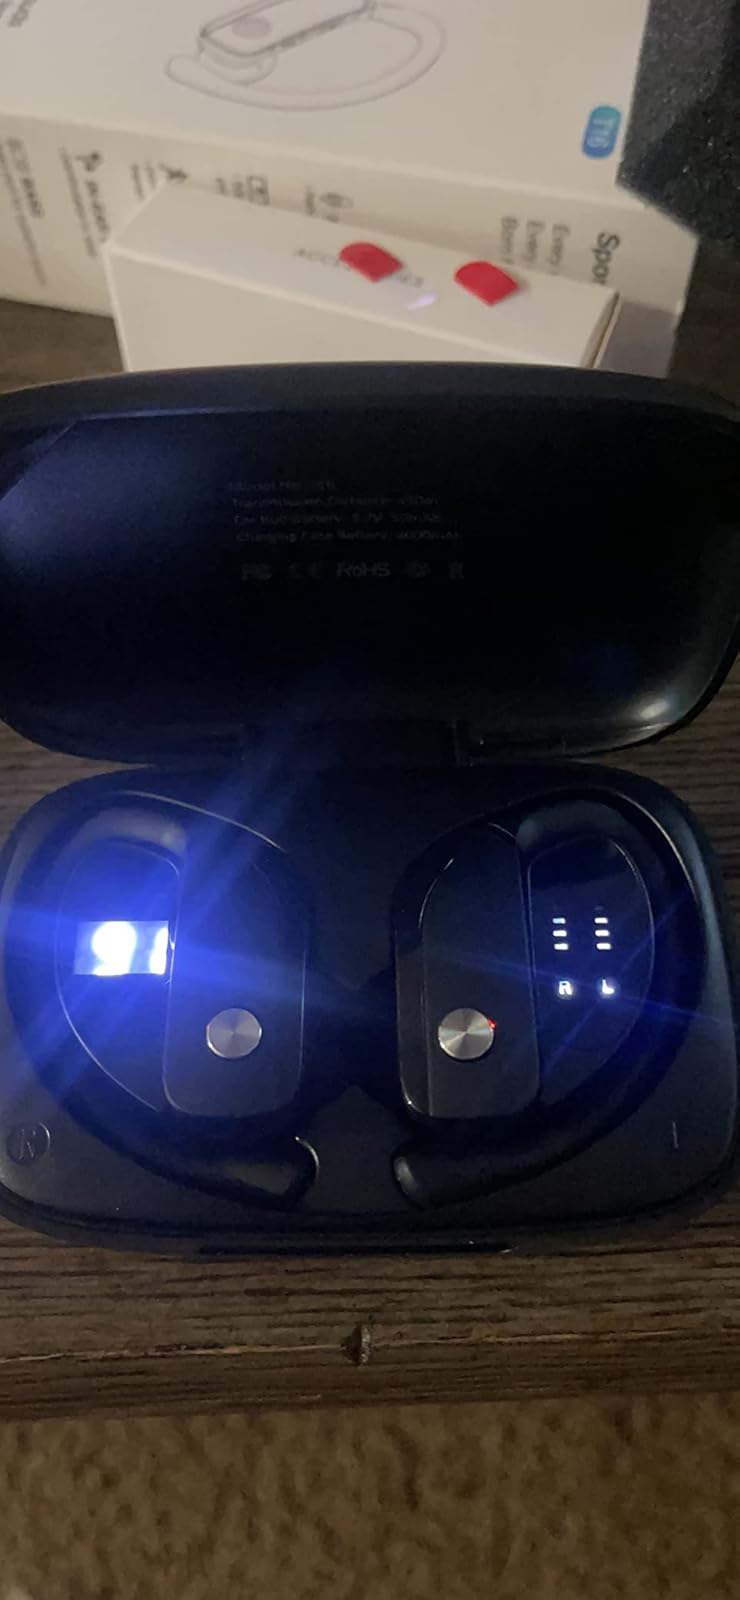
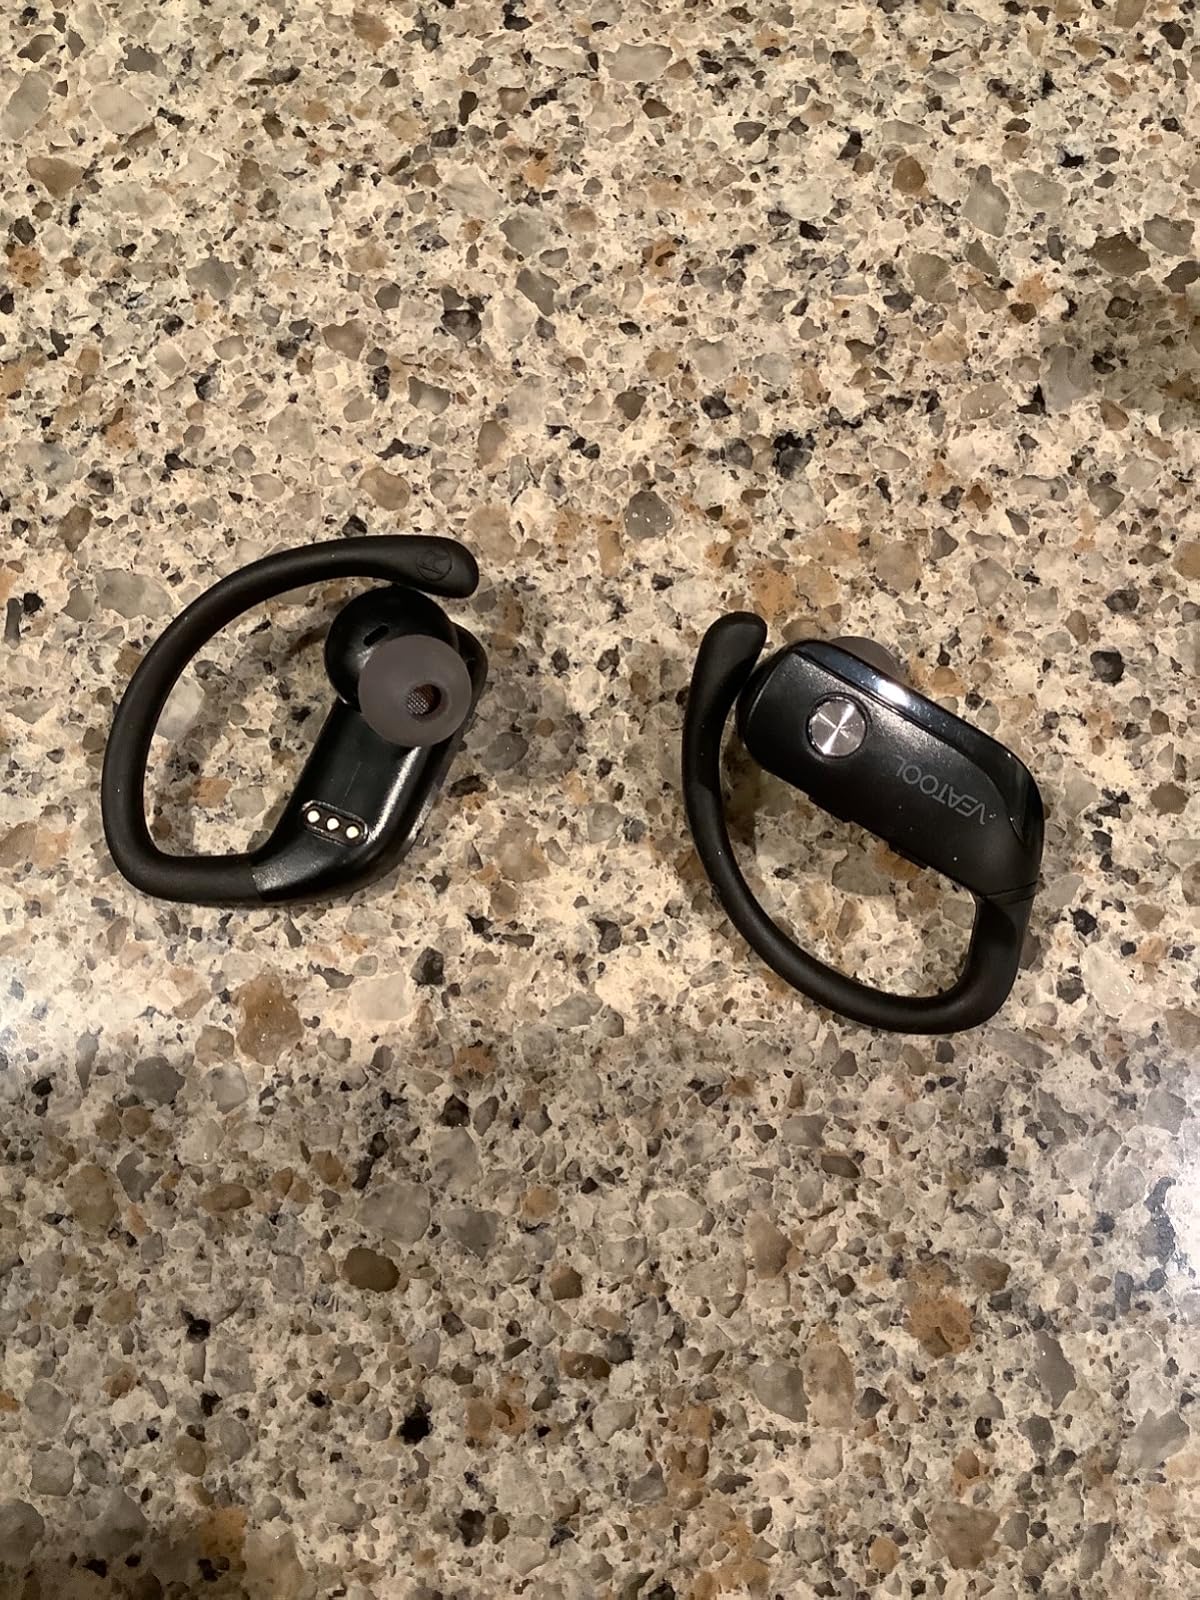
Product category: earbuds
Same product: no